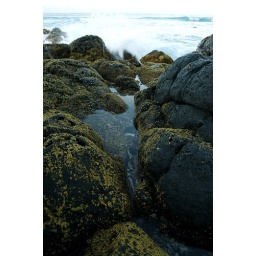
A wave breaking on a cluster of rocks on a beach near my house